Gaspar van der Hagen

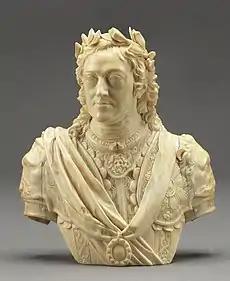
"Portrait bust of King George II"

He left Flanders for England probably around 1730. If he is to be identified with the monogrammist G. VDR, he is recorded in England from 1734. He became closely linked with John Michael Rysbrack, another Flemish sculptor from Antwerp who was working in London and was at the time the leading portrait and monument sculptor in England.